Bird nest

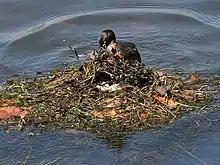
Some waterbirds, including the grebes, build floating platform nests.

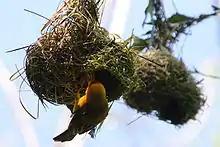
Taveta golden weaver building pendent nest.

The "platform" nest is a large structure, often many times the size of the (typically large) bird which has built it. Depending on the species, these nests can be on the ground or elevated.